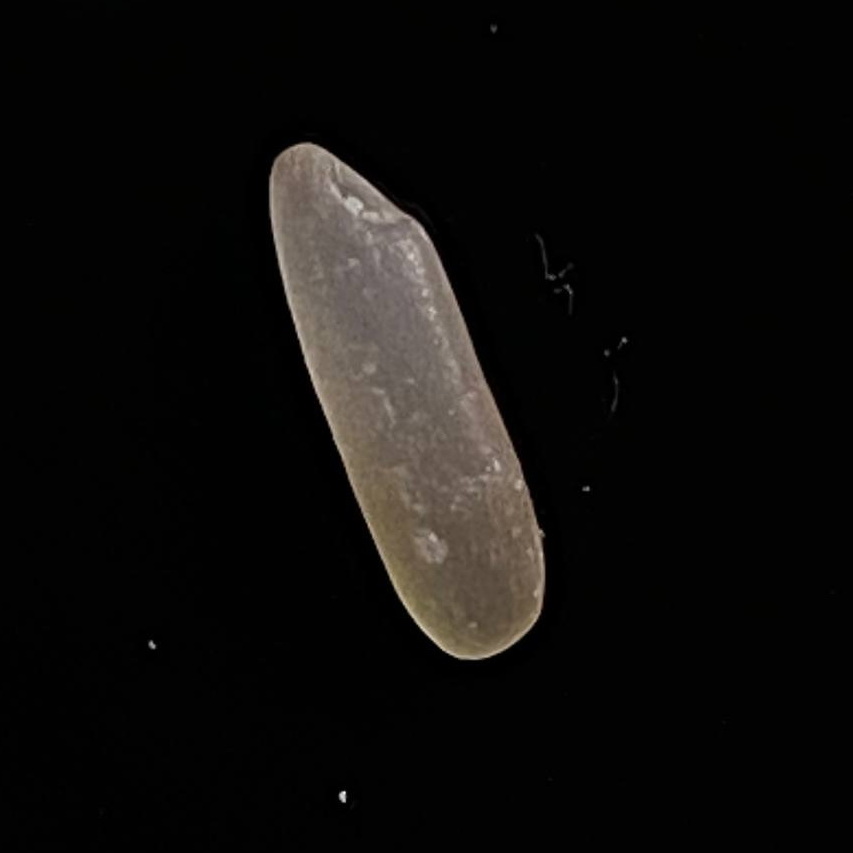
Rice variety: BR29